KSTU

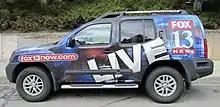
A KSTU news van, with Fox 13 logo and fox13now.com URL emblazoned on it, parked outside a building

In 1984, when the station was an independent owned by Adams, KSTU general manager Vickie Street told "Electronic Media" that the station could not hope to compete with the well-established VHF stations in news, commenting, "We have two giants here. Their news budget is bigger than my entire operations budget. It would be David versus Goliath." However, the acquisition by Fox made KSTU one of just two stations owned by the company not to produce local news programming (the other was KDAF in Dallas). As part of a corporate push to bring news to the remaining stations, in 1991, KSTU began building out a news department. Nick Clooney, a veteran television anchor and the father of actor George Clooney, was the original news anchor. In addition to serving the Salt Lake market, the KSTU newscast was intended as a prototype for the development of similar newsrooms at mid-market Fox affiliates, and it also functioned as a test bed for Sony and Fox to test a new video camera system based on the Hi8 format.